Irene Hervey

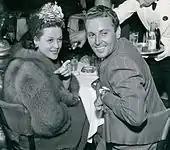
Hervey with second husband Allan Jones, 1941.

In 1929, Hervey married musician William Fenderson, with whom she had a daughter, Gail (1930–2020). The pair divorced in 1933. In the mid-1930s, she was engaged to Robert Taylor. In 1936, she met and married actor Allan Jones. The couple had a son, Jack Jones (1938–2024). They divorced in 1957.